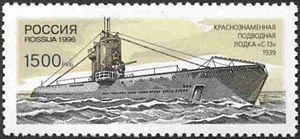
Le S-13 était un sous-marin de classe Stalinets en service dans la Marine soviétique. Sa quille est posée par l'usine n°112 Krasnoïé Sormovo à Gorki le 19 octobre 1938. Il est lancé le 25 avril 1939 et mis en service le 31 juillet 1941 dans la Flotte de la Baltique, sous le commandement du capitaine Pavel Malantyenko. Le sous-marin est surtout connu pour le naufrage d'un navire de transport allemand, le Wilhelm Gustloff lors de l'opération Hannibal en 1945.